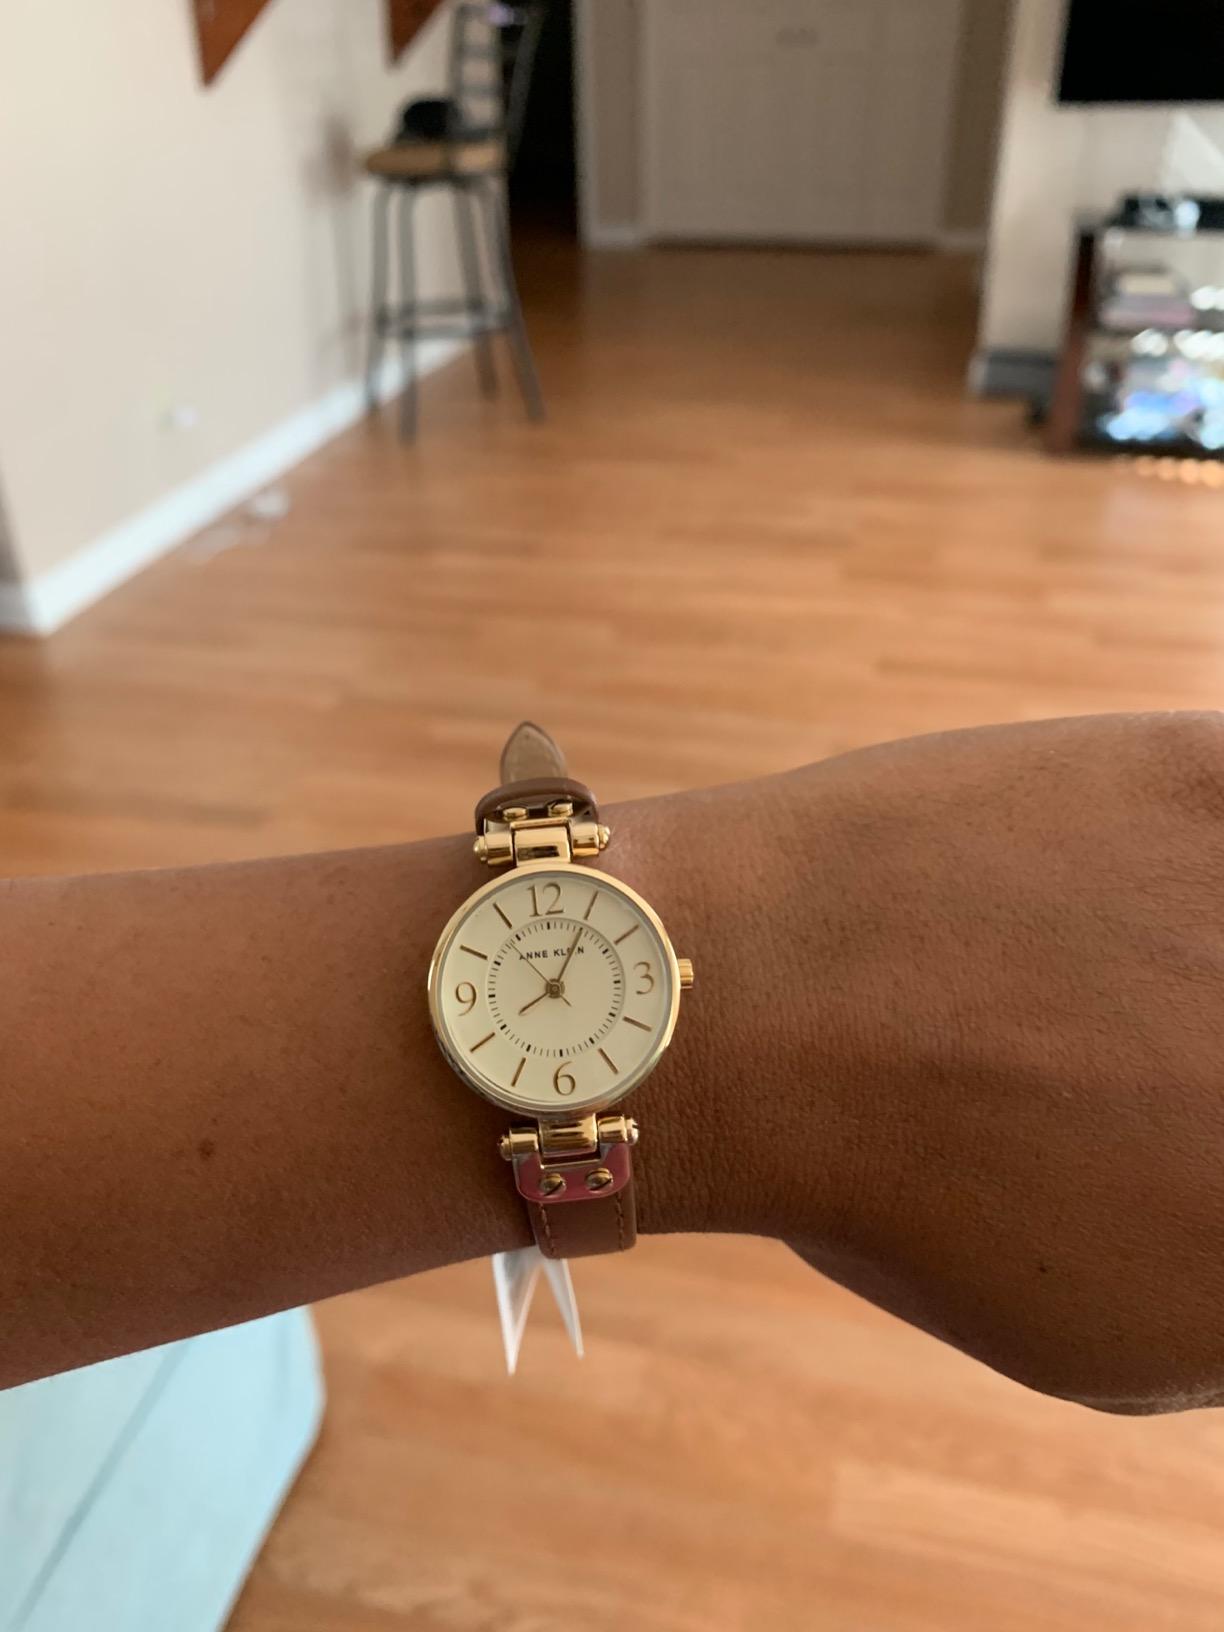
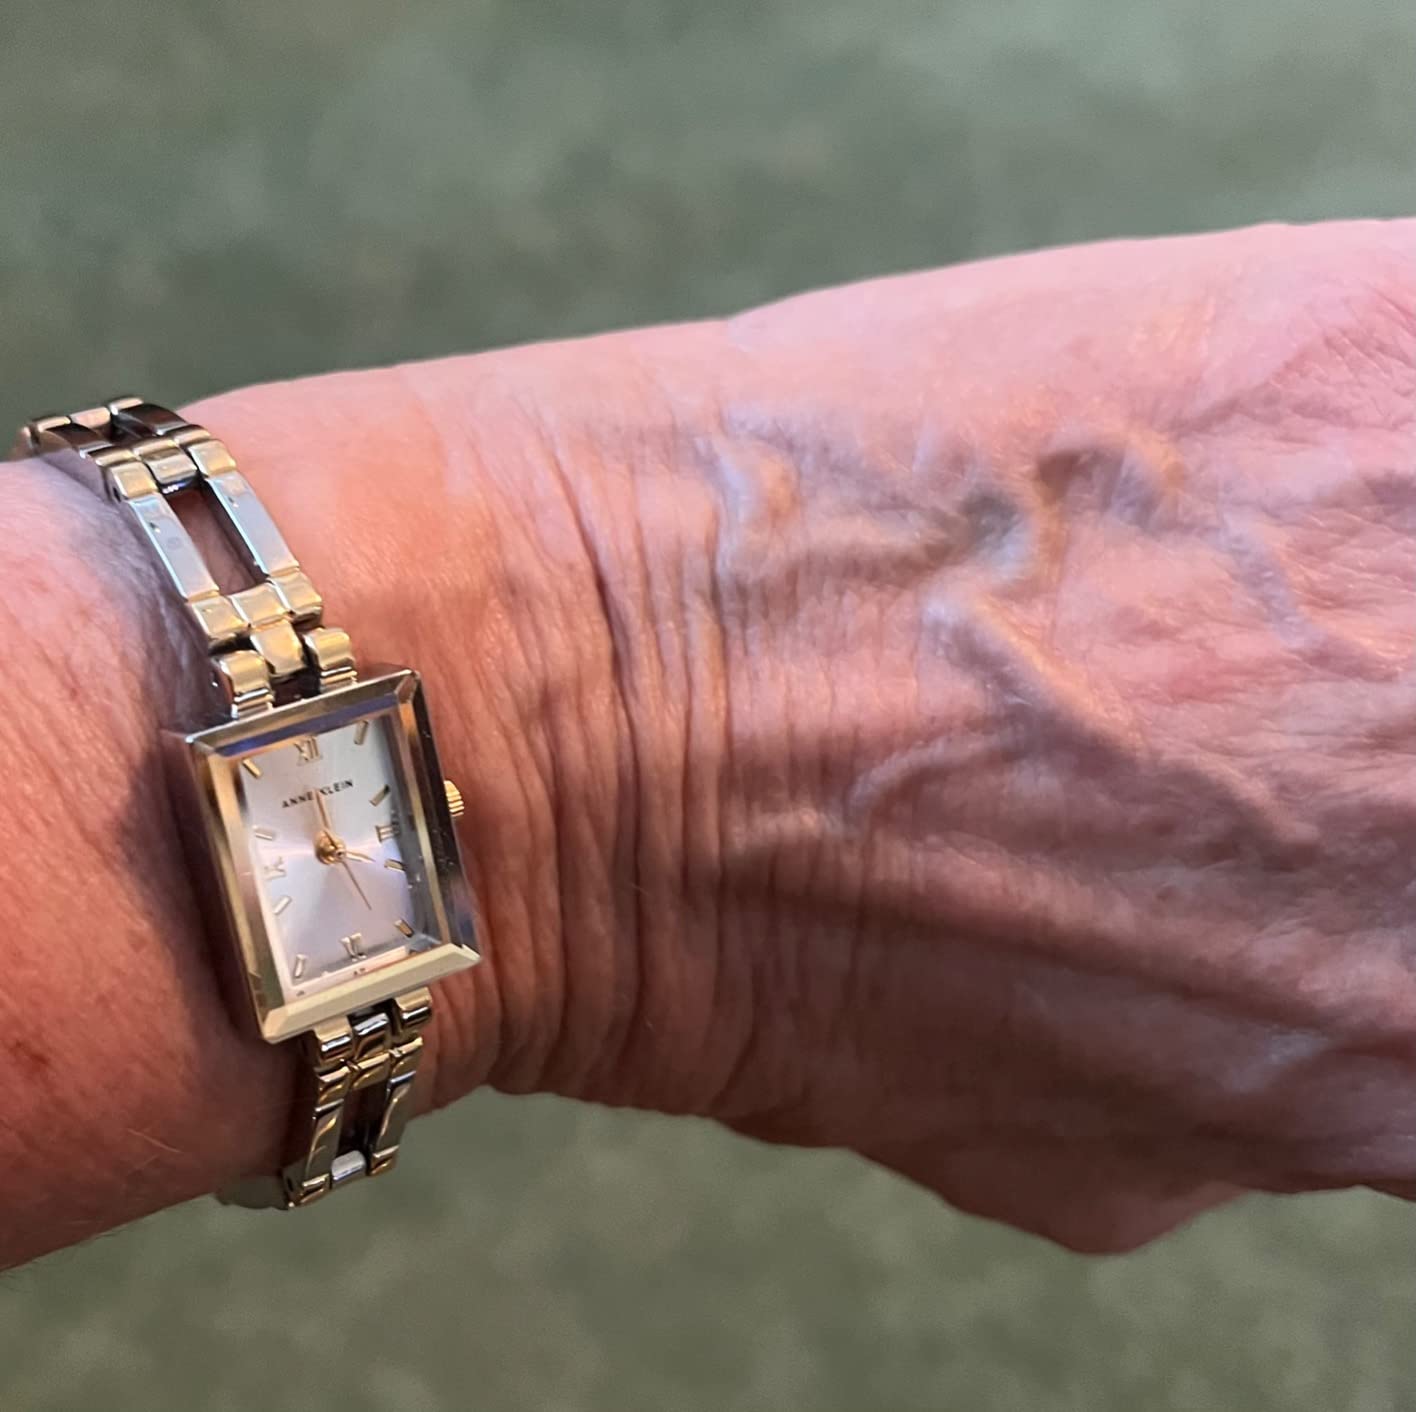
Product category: accessories_watch
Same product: no